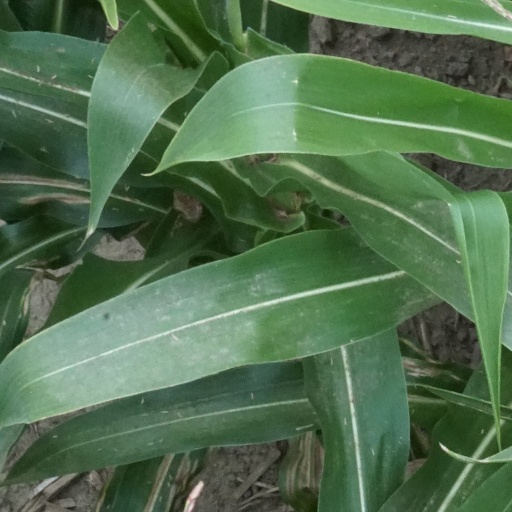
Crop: maize; corn